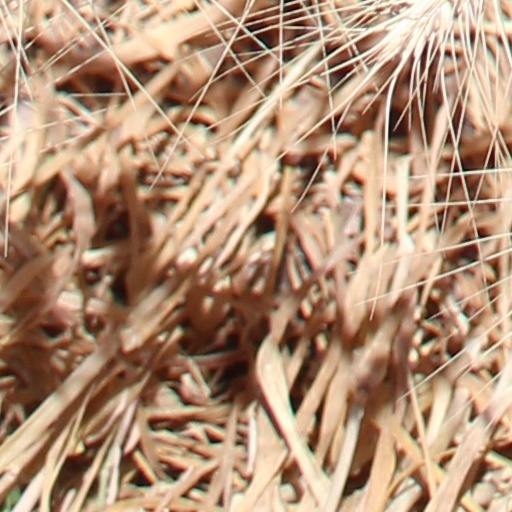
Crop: wheat